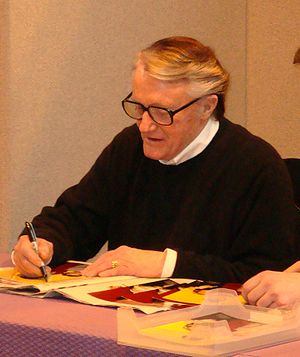
Robert Vaughn
Robert Francis Vaughn var en amerikansk teater-, tv- og filmskuespiller.